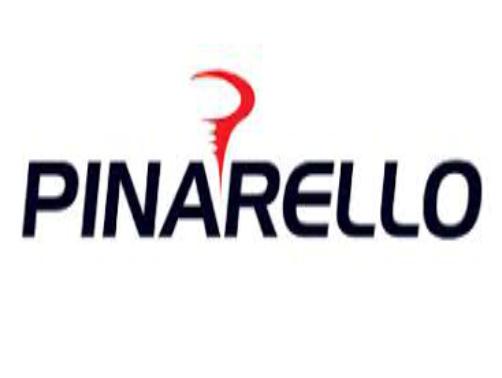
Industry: Transportation